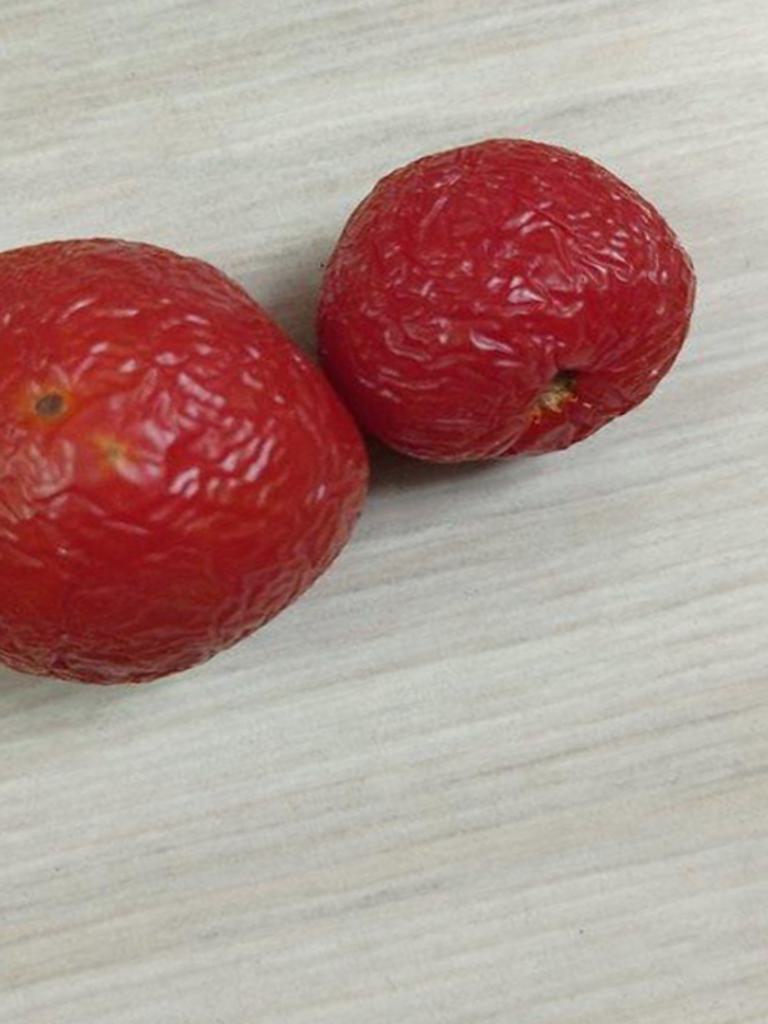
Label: Rotten